Lansing, Kansas

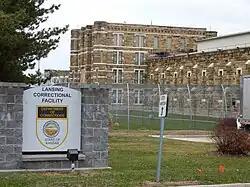
Lansing Correctional Facility is a Kansas State prison in Lansing

The 2020 United States census counted 11,239 people, 3,432 households, and 2,566 families in Lansing. The population density was 913.1 per square mile (352.6/km). There were 3,612 housing units at an average density of 293.5 per square mile (113.3/km). The racial makeup was 75.48% (8,483) white or European American (73.2% non-Hispanic white), 11.34% (1,274) black or African-American, 0.69% (78) Native American or Alaska Native, 1.64% (184) Asian, 0.2% (22) Pacific Islander or Native Hawaiian, 1.82% (205) from other races, and 8.84% (993) from two or more races. Hispanic or Latino of any race was 7.17% (806) of the population.